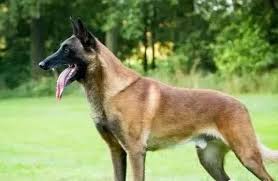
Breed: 233-n000071-malinois